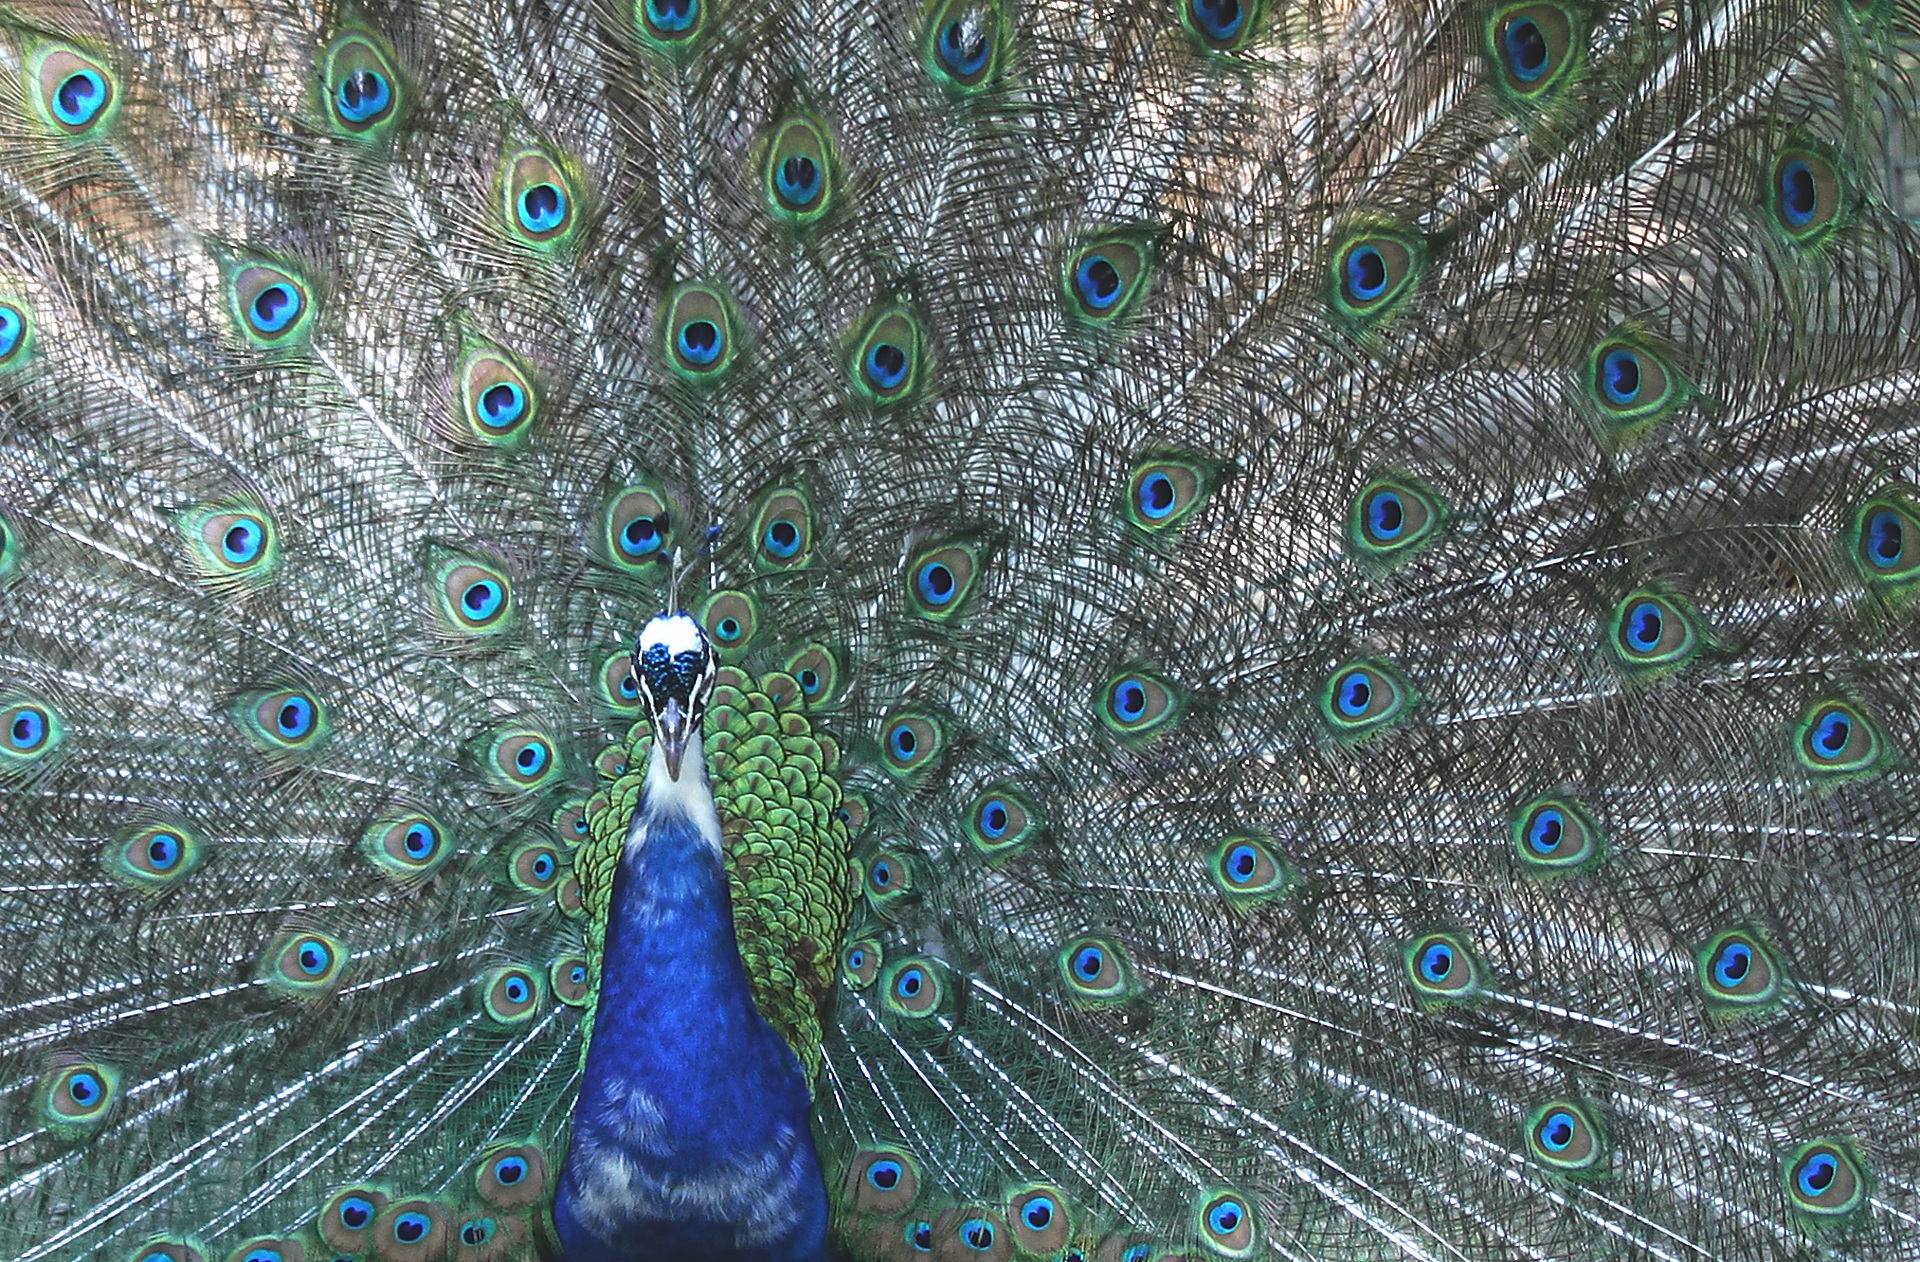
bird, wing, colourful, biology, colorful, fauna, peacock, plumage, galliformes, vertebrate, peafowl, pride, iridescent, phasianidae, organism